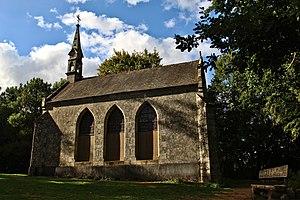
Chapelle Sainte-Tréphine (Saint-Aignan) - Construite entre mars 1897 et mai 1898 et créée à l'initiative de l'abbé Ollichon, recteur de la paroisse de Saint-Aignan de 1892 à 1899.
Saint-Aignan [sɛ̃tɛɲɑ̃] est une commune française, située dans le département du Morbihan en région Bretagne.
Pour des raisons de taille de la page, la liste des chapelles du Morbihan a été scindée en deux, suivant les initiales des communes où se situent ces monuments :